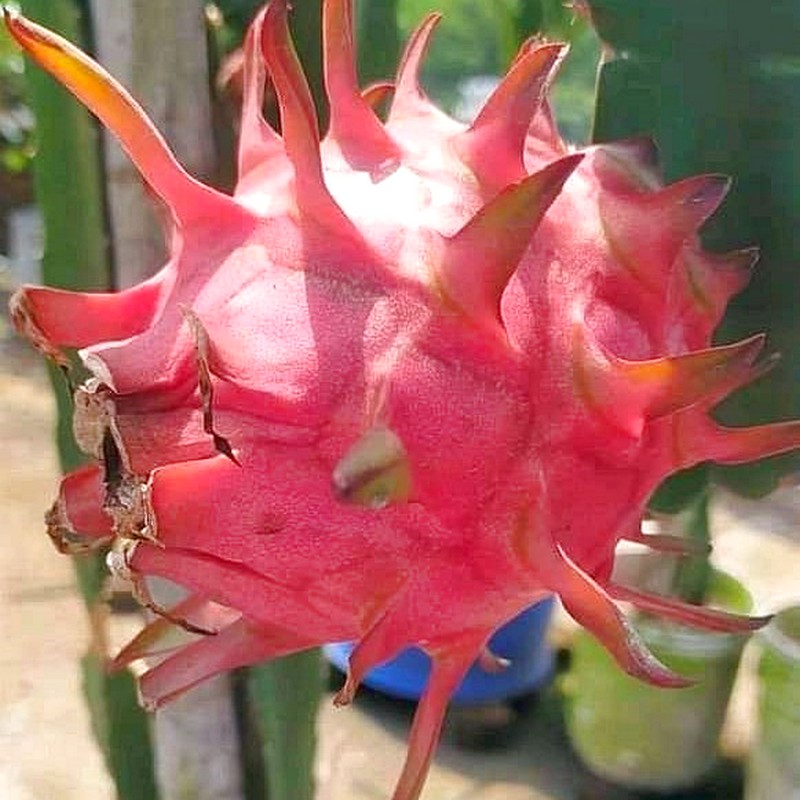
Label: Mature Dragon Fruit